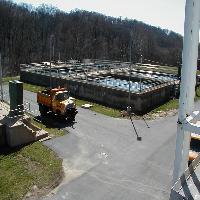
Weather: sun or clear